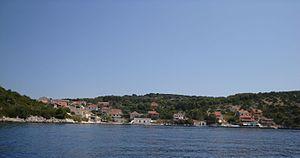
Zverinac est une île de la côte de la Croatie, faisant partie de l'archipel de Zadar.